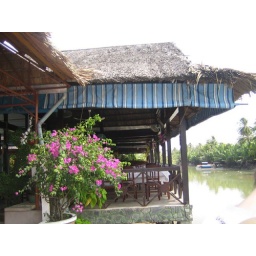
house by the river